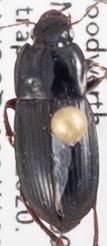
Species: Harpalus somnulentus
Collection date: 2020-06-30
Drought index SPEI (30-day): -2.09
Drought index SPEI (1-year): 1.466
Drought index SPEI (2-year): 1.28